Modern pentathlon at the 2018 South American Games

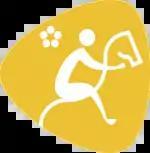

There were three Modern pentathlon events at the 2018 South American Games in Cochabamba, Bolivia. One for men, one for women and one mixed. The events were held between June 6 and 8 at the Coliseo Suramericano. All countries competing in each individual event had the right to enter athletes for the 2019 Pan American Games in Lima, Peru in the respective events.